Louis (gorilla)

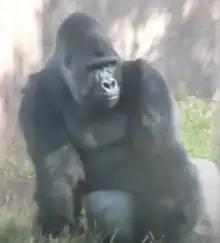
Louis in 2015

Louis the Gorilla (born May 12, 1999) is a western lowland gorilla who is known for walking upright in order to avoid muddying his hands. A clip of Louis that was posted to the Philadelphia Zoo's Facebook page became popular and he gained international fame.